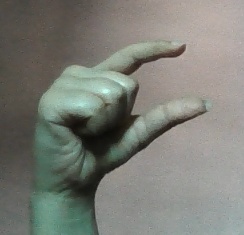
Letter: dal